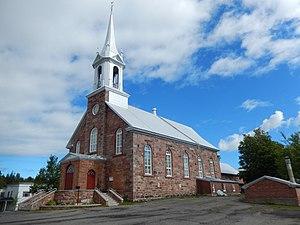
Église Saint-Mathieu à Saint-Mathieu-de-Rioux.
Saint-Mathieu-de-Rioux est une municipalité de paroisse dans la municipalité régionale de comté de Les Basques, au Québec, située dans la région administrative du Bas-Saint-Laurent à une vingtaine de kilomètres à l'est de Trois-Pistoles.
Cette liste recense les biens du patrimoine immobilier du Bas-Saint-Laurent inscrits au répertoire du patrimoine culturel du Québec. Cette liste est divisée par municipalité régionale de comté géographique.